Head III

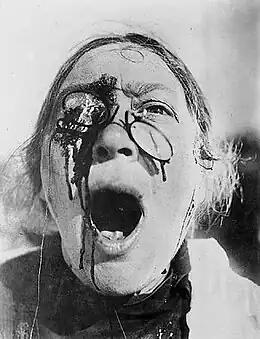
Image from "Battleship Potemkin" (1925)

The painting measures . Perhaps a portrait of Bacon's lover Eric Hall, the grisaille work depicts a bald man's head with pock-marked discolored off-white face, partially concealed by diaphanous curtains.